California State Route 58

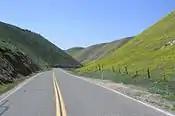
Westbound SR 58 in the Temblor Range, descending into the Carrizo Plain

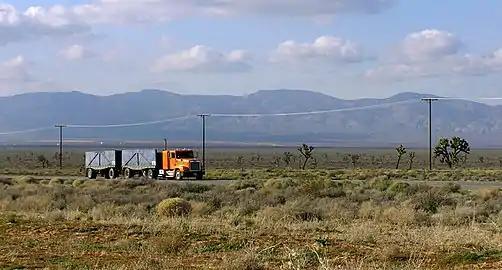
A truck passes eastbound along the busy SR 58 through the Antelope Valley. The Tehachapi Mountains are visible in the distance.

State Route 58 did not exist as a California sign route until 1964, although previous to 1964, it was part of California Legislative Route 58. The other part of Legislative Route 58 is California's segment of Interstate 40; previous to 1964 it was a segment of US 66.